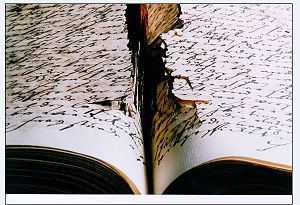
Dokumentskader
Dokumentskader er forskellige typer skader på dokumenter − papir, bøger, frimærker, certifikater, arkivalier, kort, fotografier, illustrationer m.m. − der kan opstå af forskellige grunde: brand, oversvømmelser, skadedyr, svampe, særlige blæktyper, syreholdigt papir og almindelig slitage.